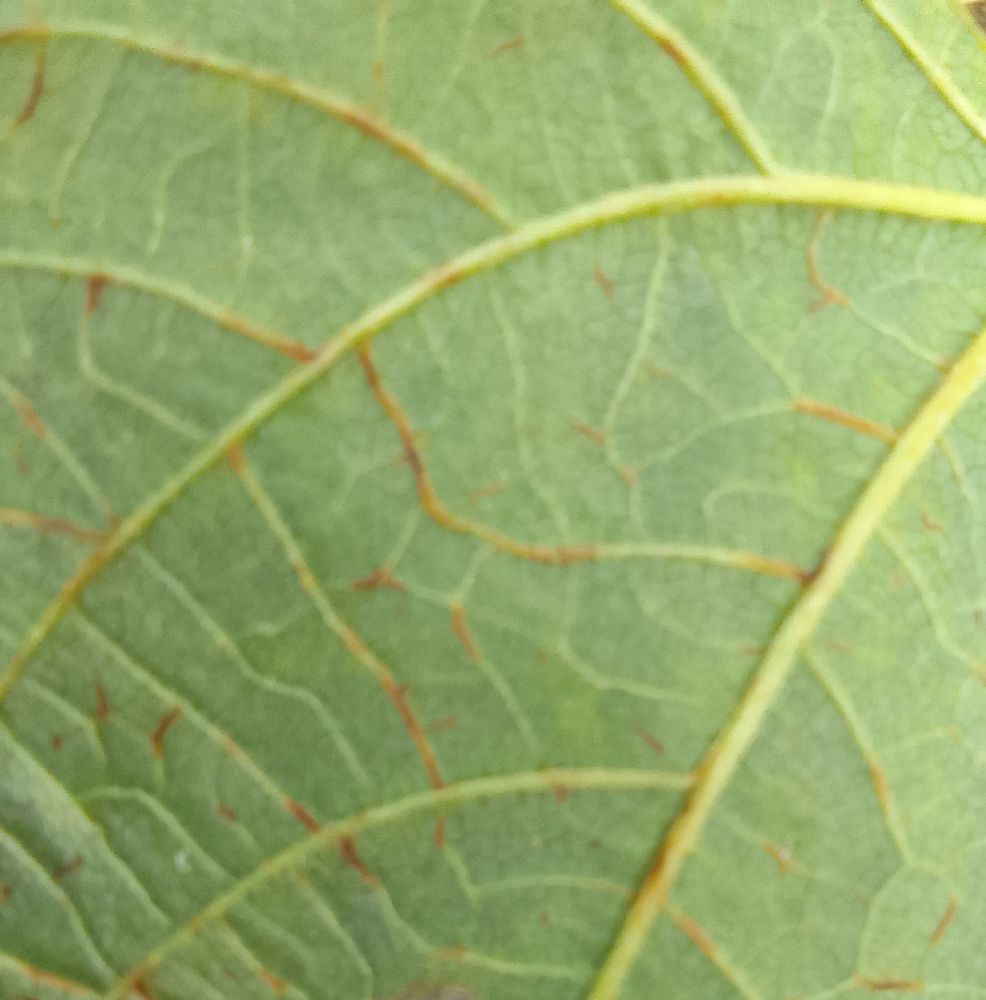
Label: anthracnose